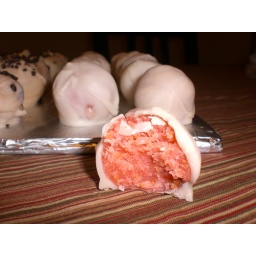
Strawberry cake dipped in white chocolate.